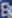
Number: 8